Academic art

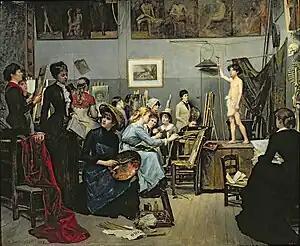
Robert-Fleury's Atelier at the Académie Julian for female art students in Paris. An 1881 painting by student Marie Bashkirtseff.

The bourgeoisie's support for academies was a way of demonstrating education and acquiring social prestige, bringing them closer to the cultural and political elites. Finally, Neo-Gothic revivalism, the development of a taste for the picturesque as an autonomous aesthetic criterion, the revival of Hellenistic eclecticism, the progress of medievalist, orientalist and folkloric studies, the growing participation of women in art production, the valorisation of handicrafts and applied arts, opened up other fronts of appreciation for the visual arts, finding other truths worthy of appreciation that had previously been neglected and relegated to the margins of official culture. As a result of this great cultural transformation, the academic educational model, in order to survive, had to incorporate some of these innovations, but it broadly maintained the established tradition, and managed to become even more influential, continuing to inspire not only Europe, but also America and other countries colonized by Europeans, throughout the 19th century.